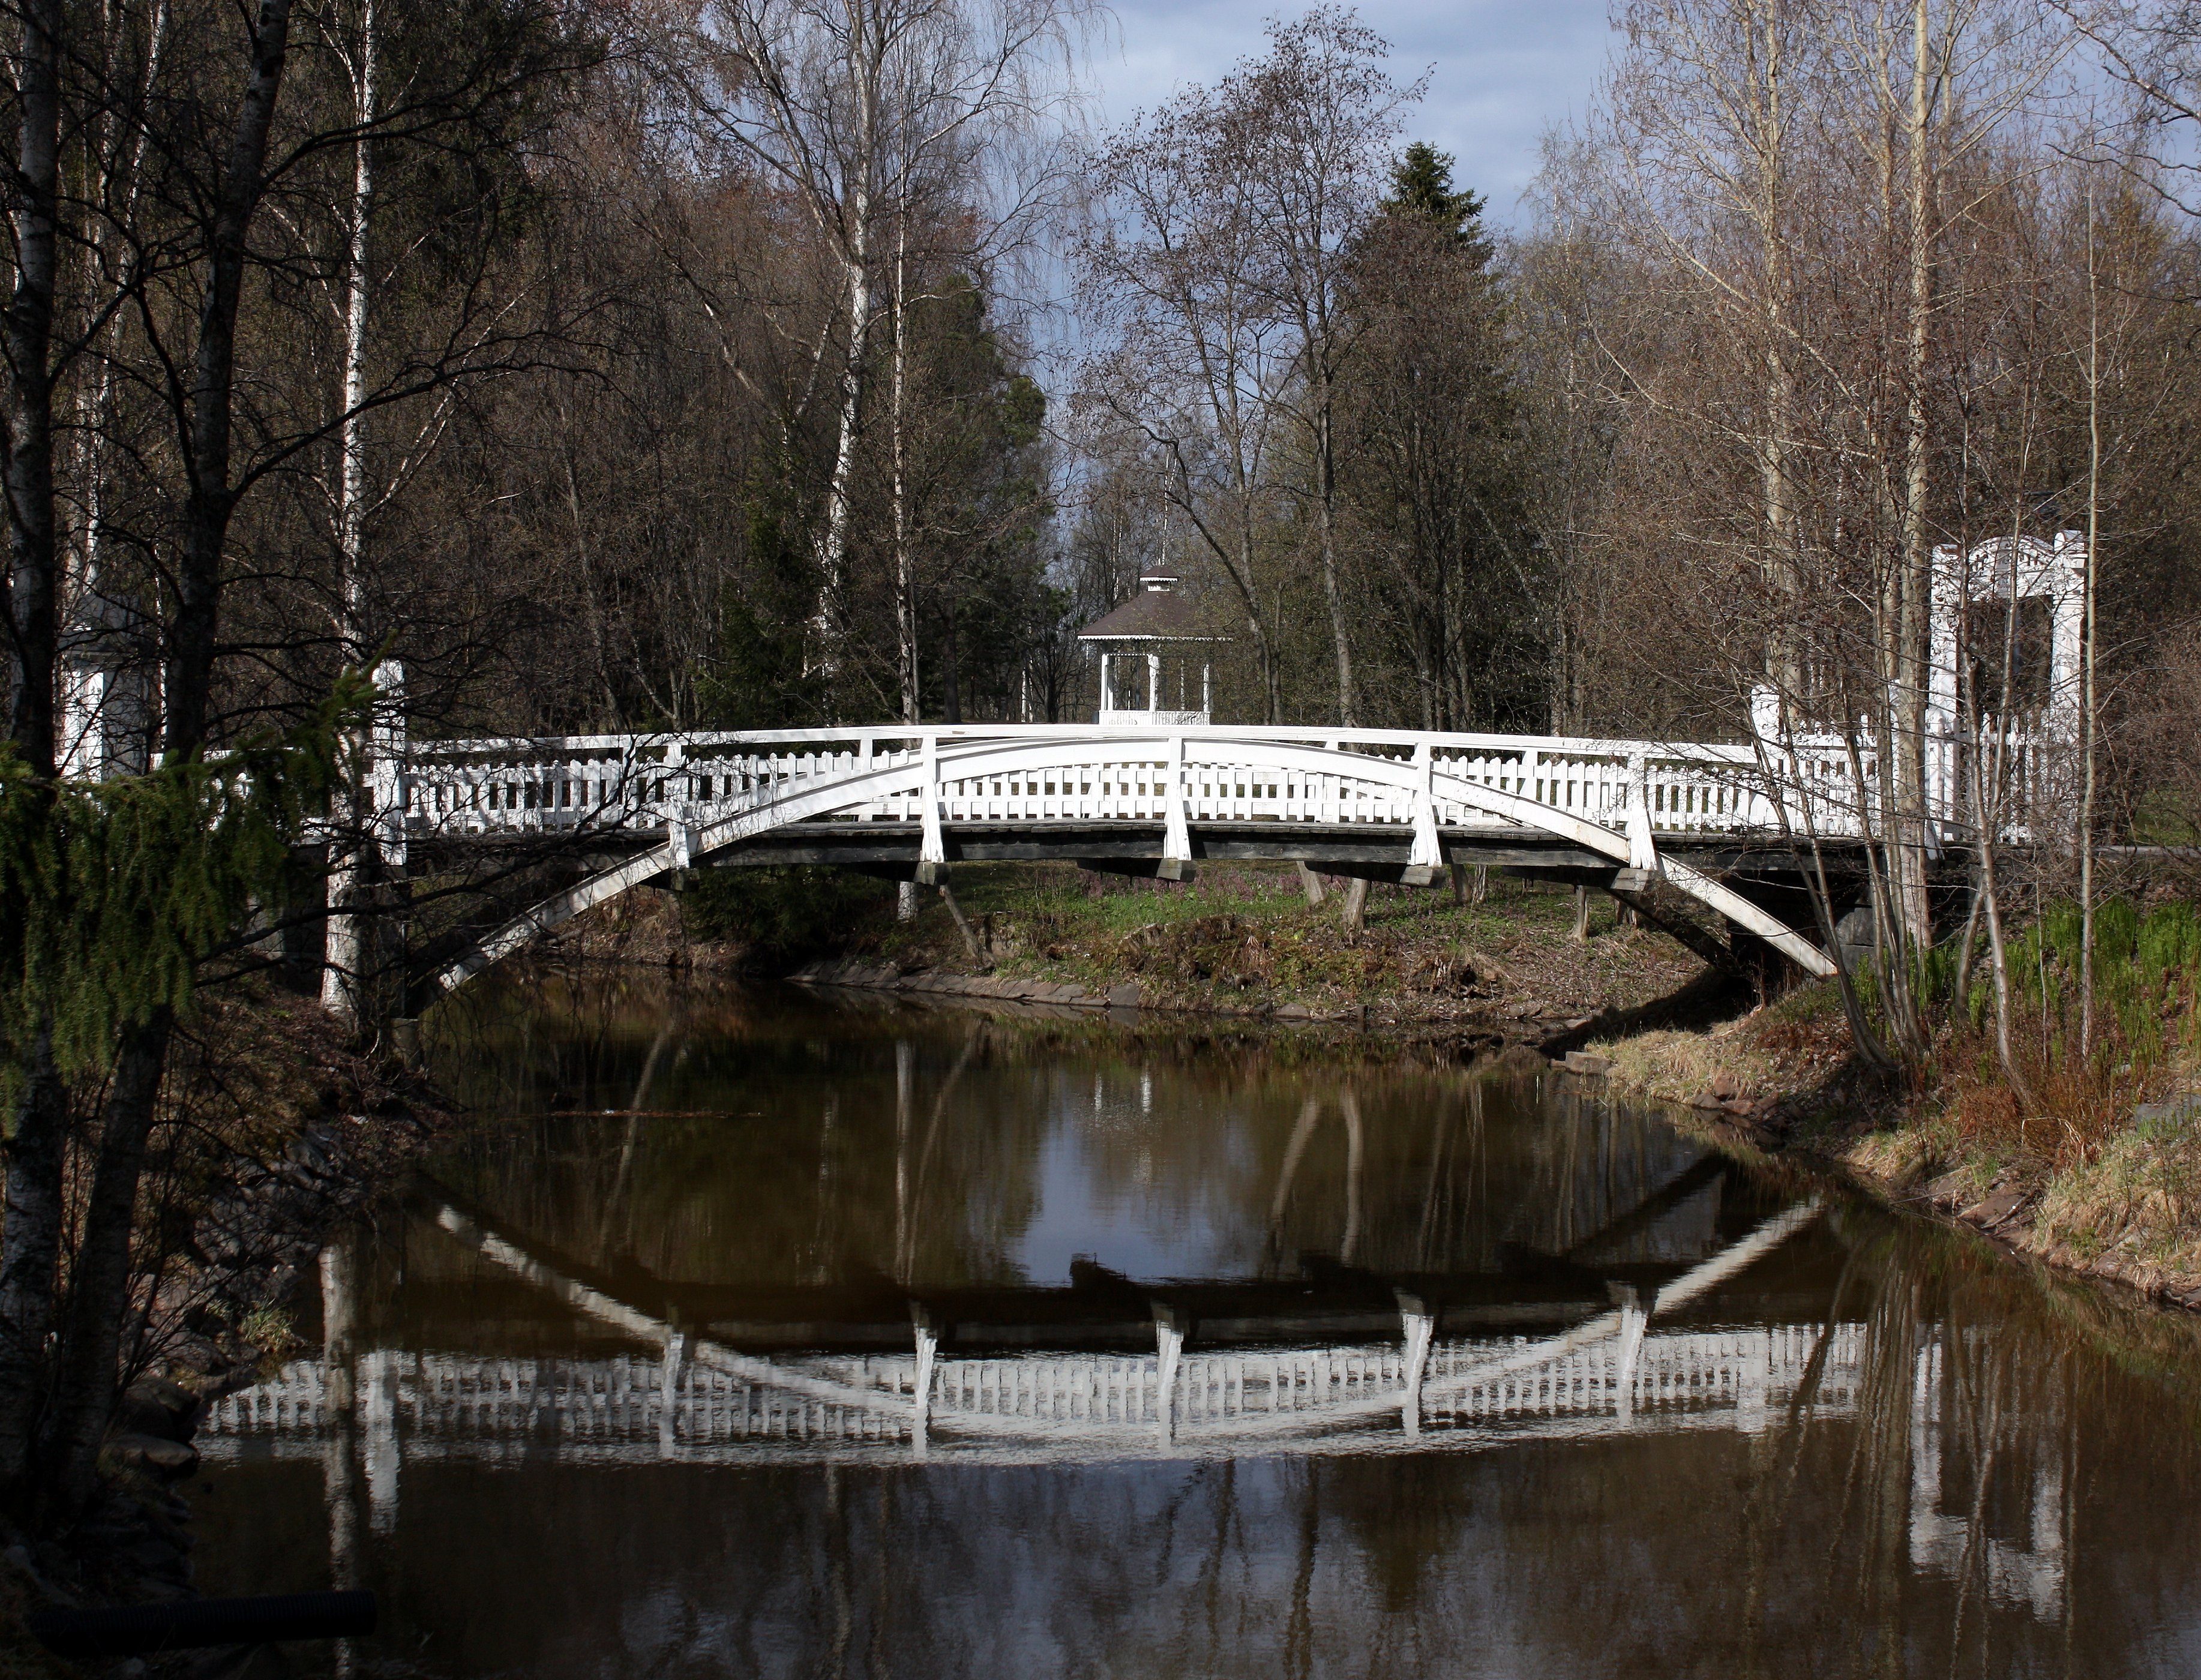
water, structure, white, bridge, river, canal, suspension bridge, reflection, reservoir, waterway, wooden, finland, arch bridge, truss bridge, oulu, ainolanpolku bridge, nonbuilding structure